Aquila Racing Cars

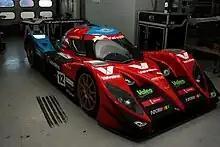
Aquila CR1 at Hockenheimring 2011

The Aquila CR1 has a low mass of 900 kg, extremely low centre of gravity, and low frontal area. The Aquila CR1 chassis has undergone more than four seasons of continuous competitive racing development. The car is accepted into numerous championships across Europe.The Aquila CR1 will also accommodate two 6’ 8” (207 cm) tall persons simultaneously in a car that only measures 1025mm from the tarmac to the top of the roof. An excellent feature which is used by Aquila to attract larger gentleman drivers.